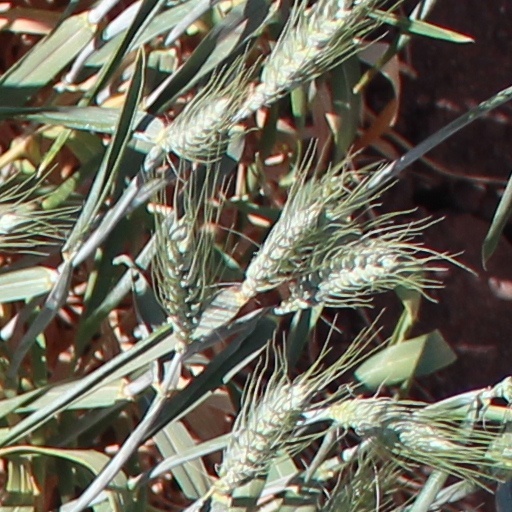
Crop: wheat